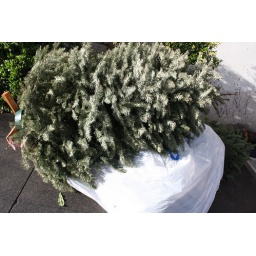
298. The sidewalk corners were littered with discarded Christmas trees all over downtown San Francisco.